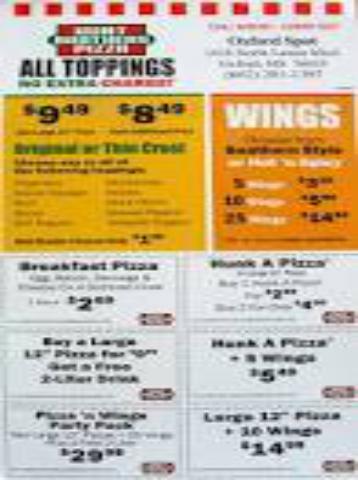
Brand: Hunt Brothers Pizza
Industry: Food